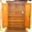
Label: wardrobe